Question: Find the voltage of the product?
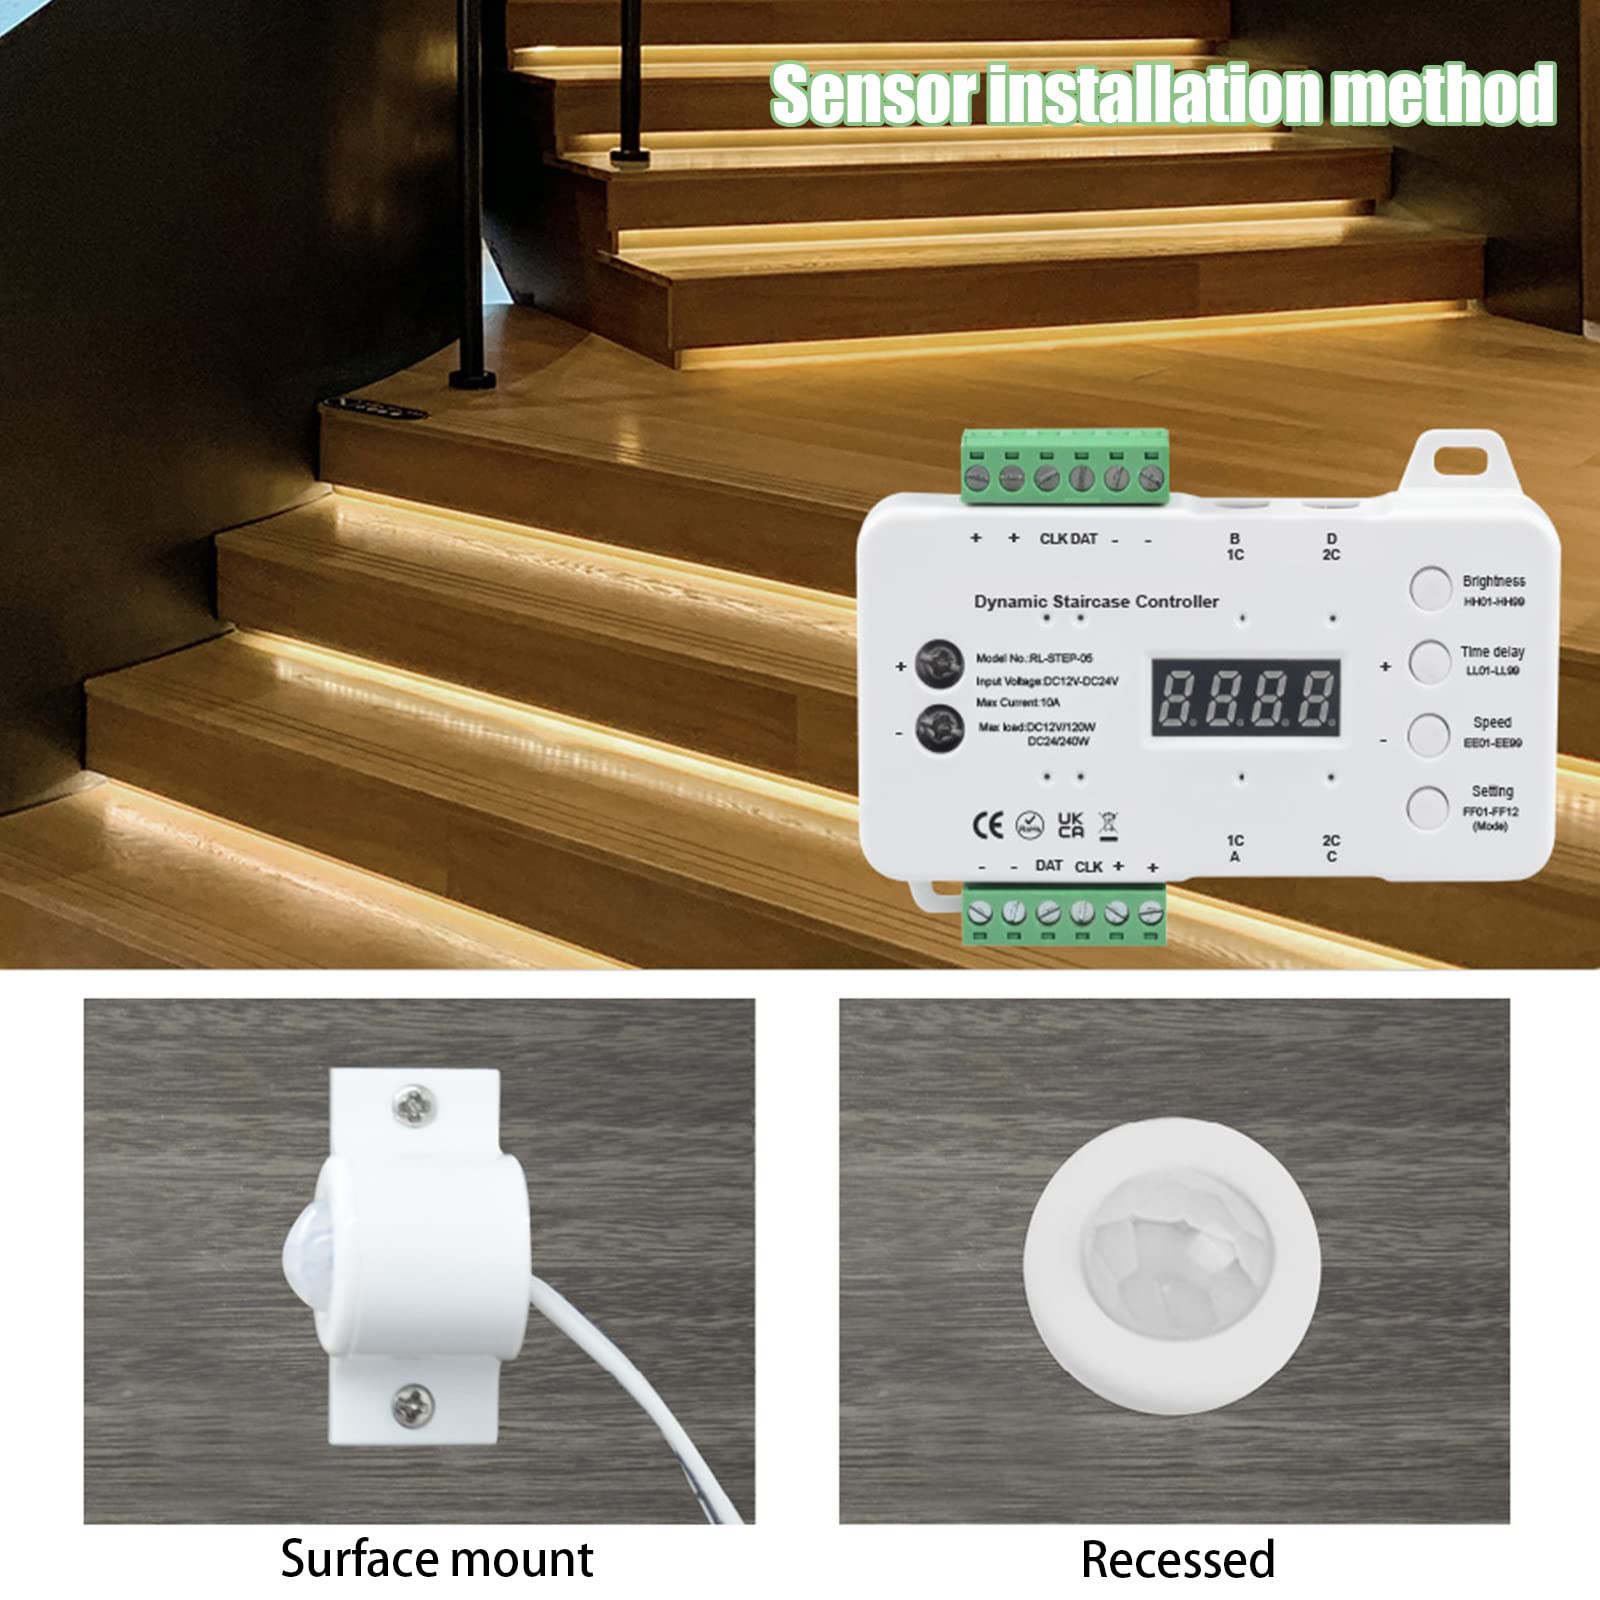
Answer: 24.0 volt